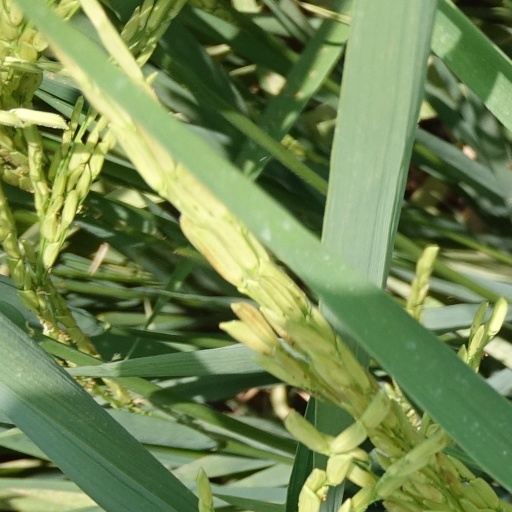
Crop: rice